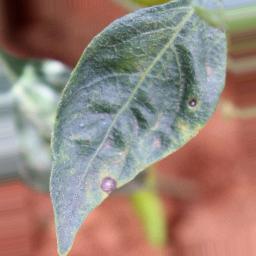
Label: cercospora